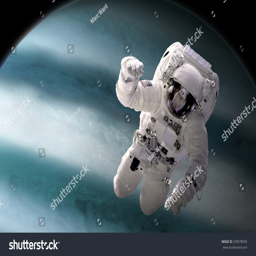
a depiction of an astronaut floating in outer space .